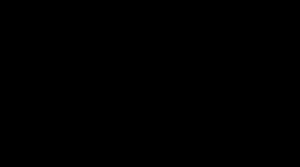
Alhred ou Alchred est roi de Northumbrie de 765 à 774.